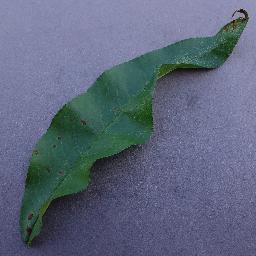
Label: Peach___Bacterial_spot